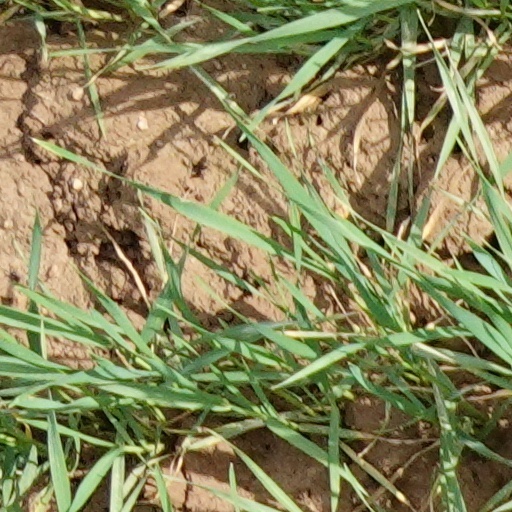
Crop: wheat